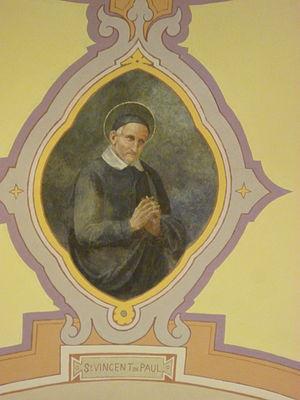
Fresque de Saint Vincent de Paul dans la salle de conférences de la bibliothèque régionale à Aoste
Vincent de Paul ou Vincent Depaul, né au village de Pouy près de Dax le 24 avril 1581 et mort le 27 septembre 1660 à Paris, est une figure du renouveau spirituel et apostolique du catholicisme français du XVIIᵉ siècle. Prêtre et fondateur de congrégations, il œuvra tout au long de sa vie pour soulager la misère matérielle et morale. Il a été canonisé en 1737.